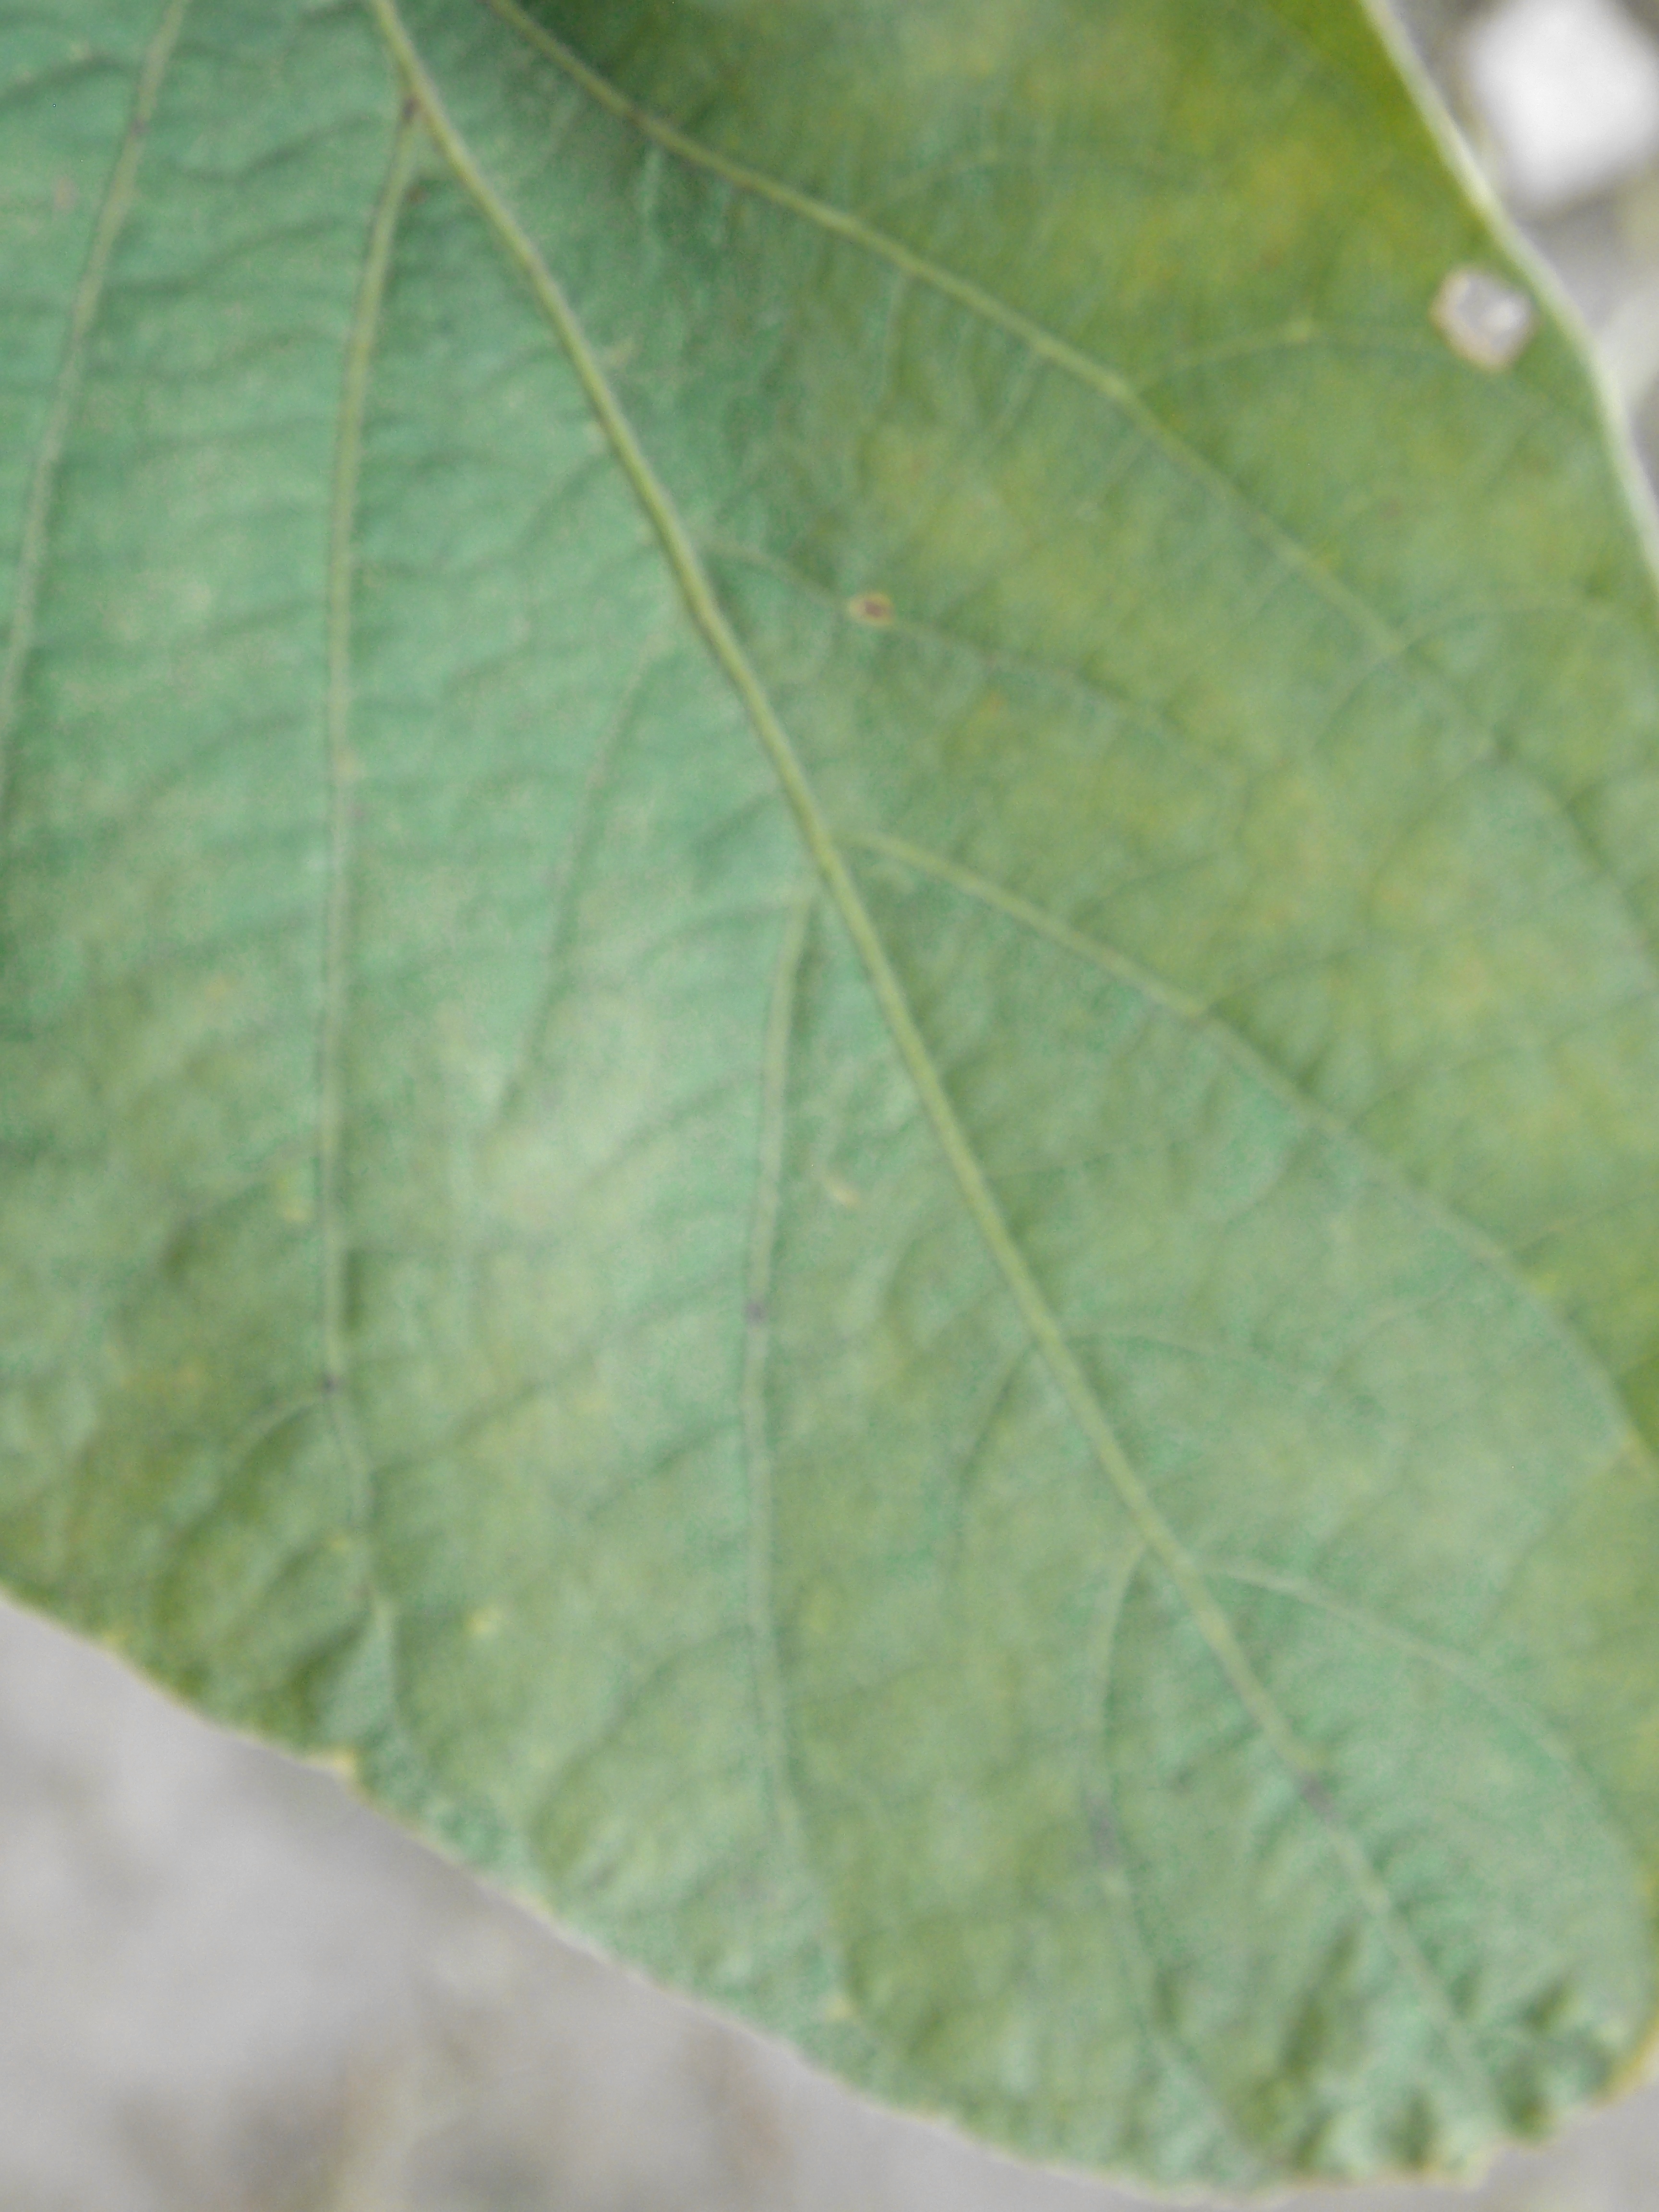
Label: Healthy